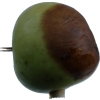
Label: Apple 12